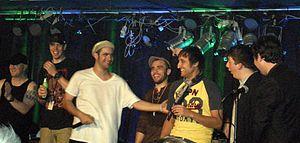
Us3 est un groupe de jazz-rap britannique fondé à Londres en 1991. Leur musique est élaborée à partir de samples des classiques du label Blue Note.